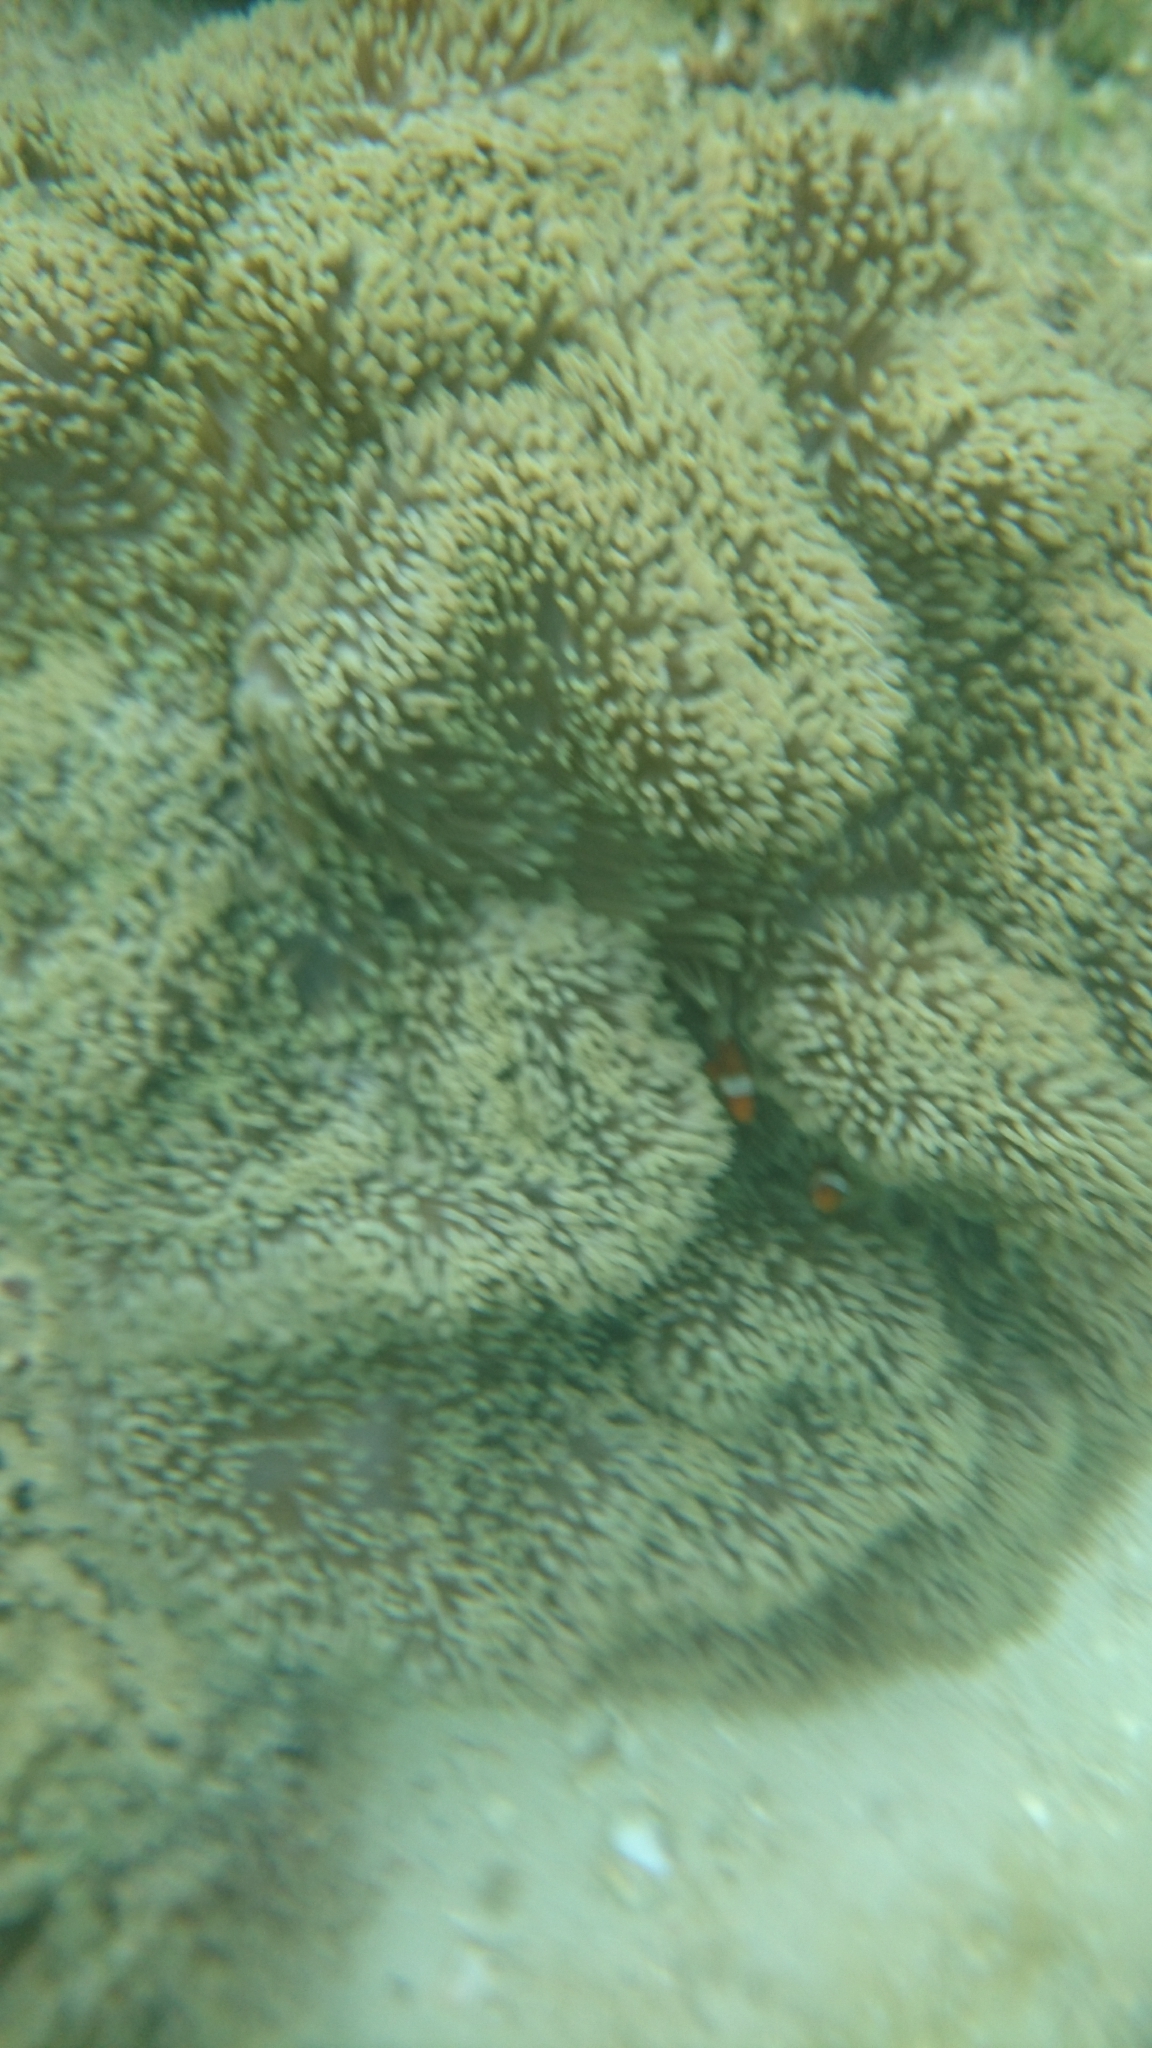
Amphiprion ocellaris (Ocellaris Anemonefish)